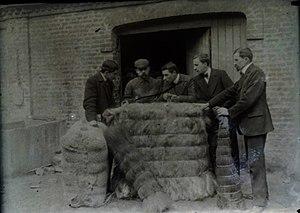
photographie représentant la fabrication du coton
Le lycée Jules Siegfried est un lycée général, technologique et professionnel du Havre appartenant à l'académie de Rouen.